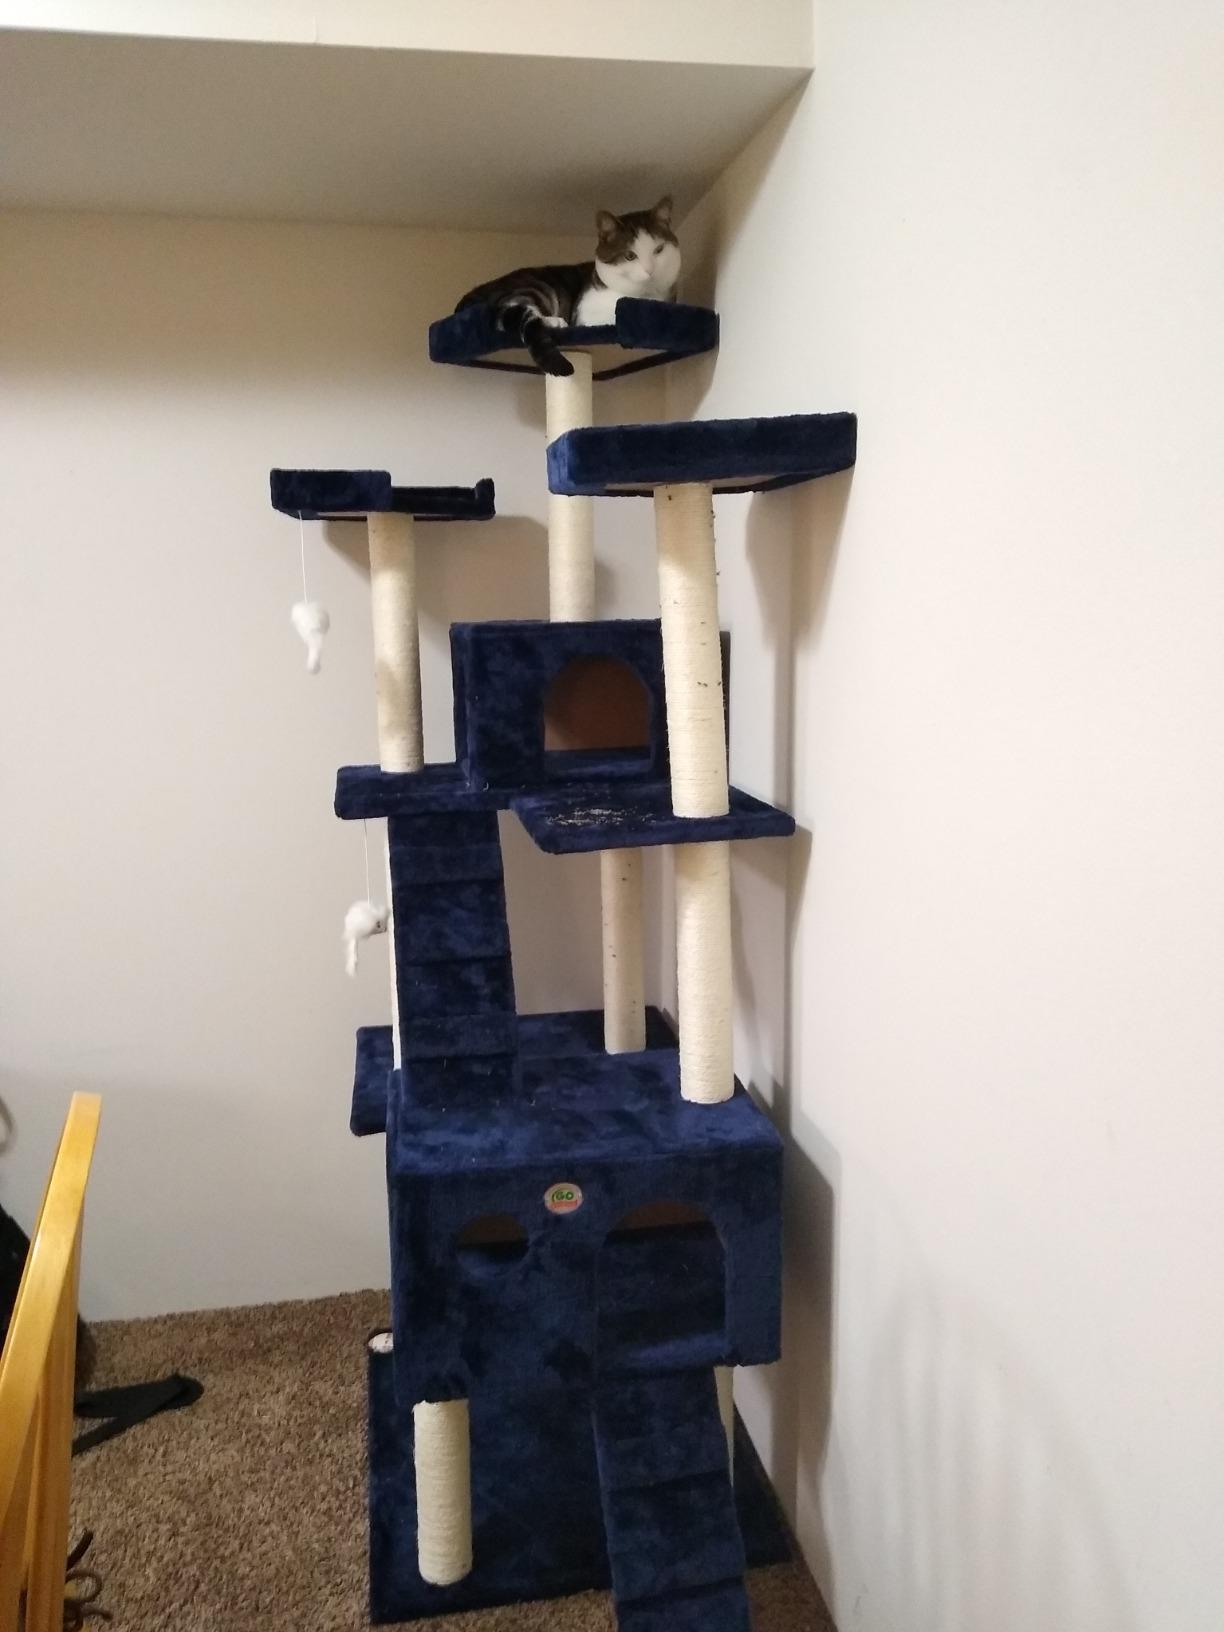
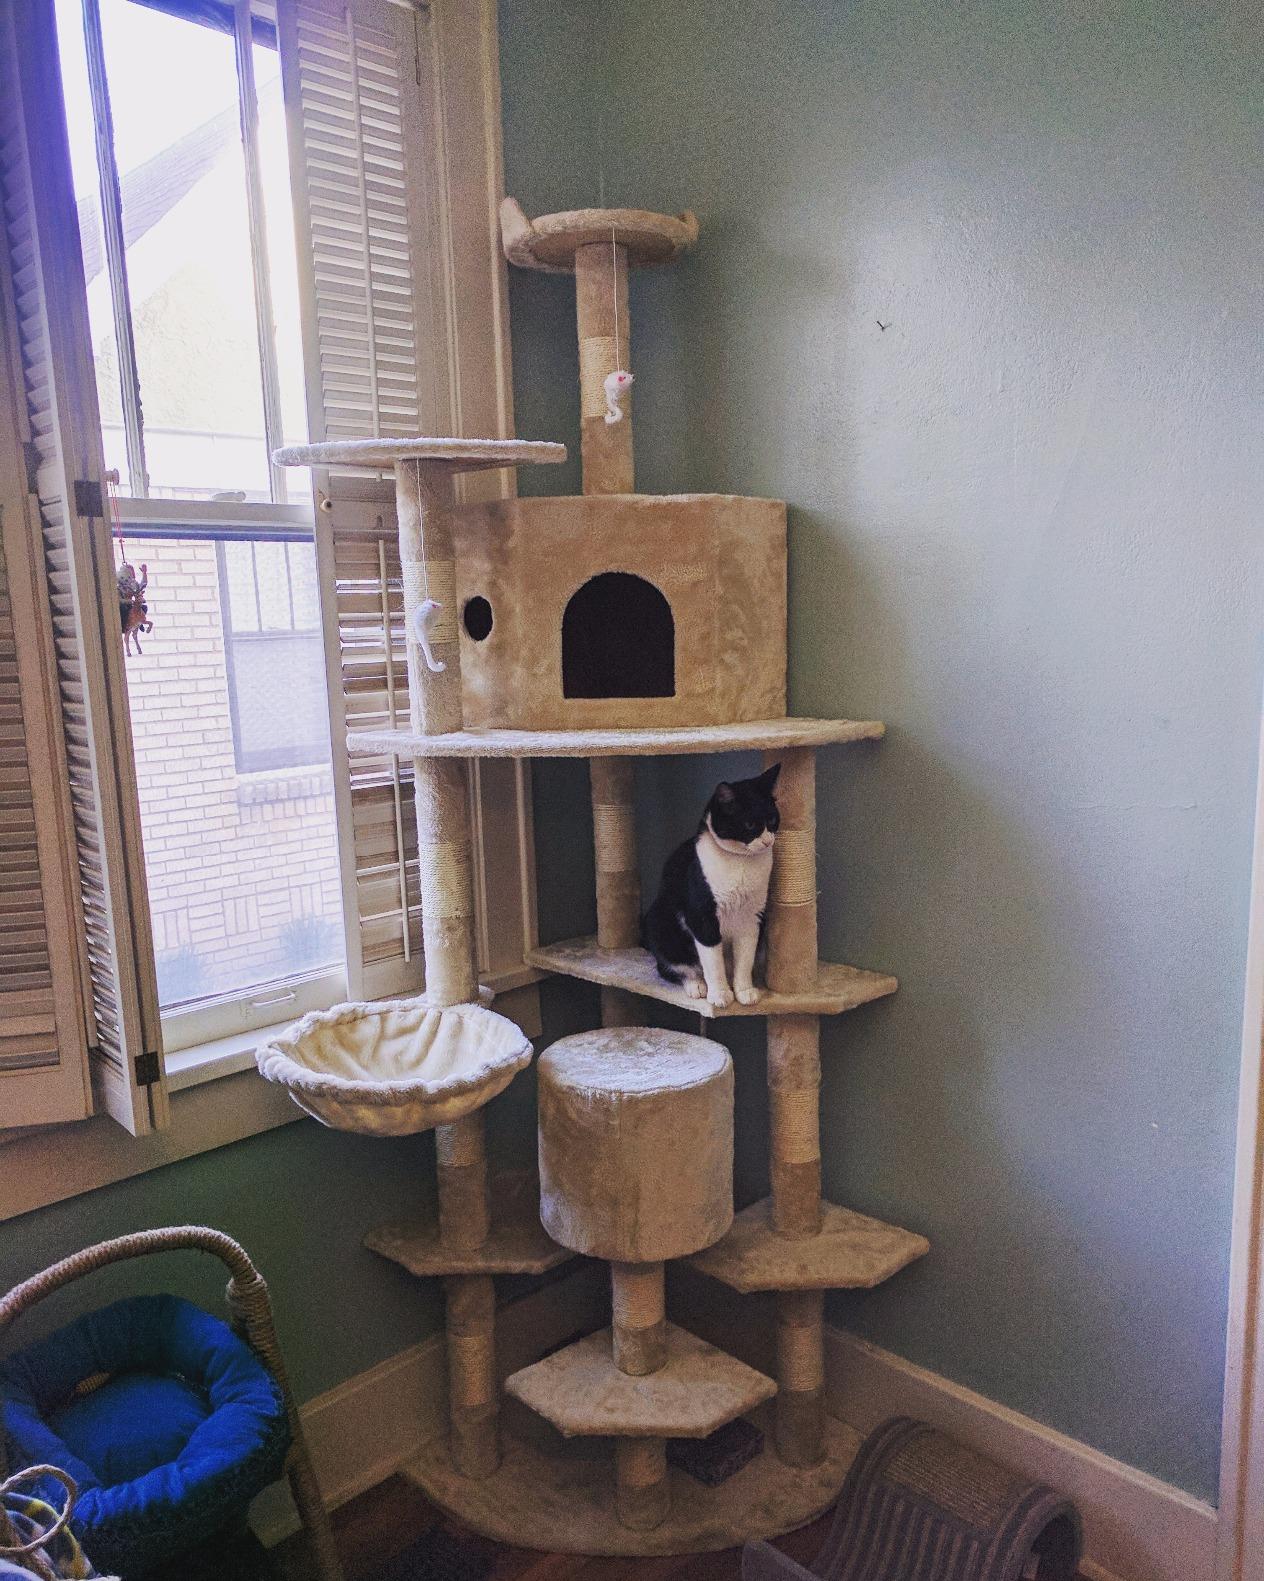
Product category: items_cat tree
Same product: no